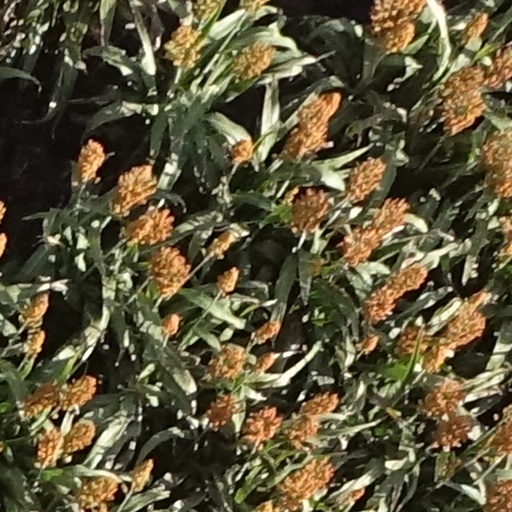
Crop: sorghum